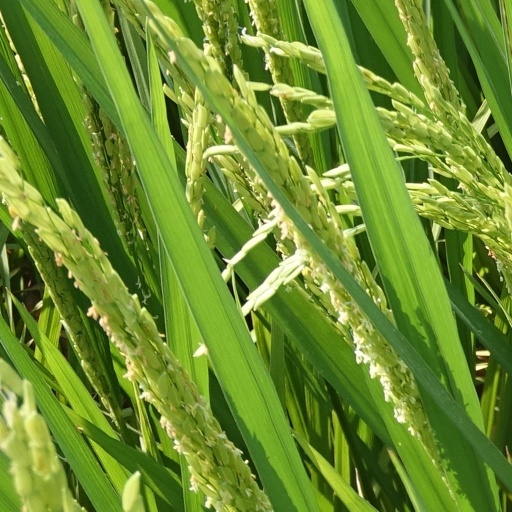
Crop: rice